Toxic waste

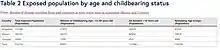
Of the exposed population, the proportion of women of childbearing age was relatively equal across the three countries.

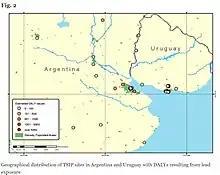
Geographical distribution of TSIP sites in Argentina and Uruguay with DALYs resulting from lead exposure

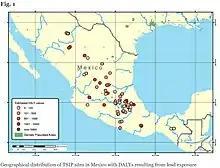
Geographical distribution of TSIP sites in Mexico with DALYs resulting from lead exposure

It can be seen that in Argentina, Mexico, and Uruguay there has been an increase in industrial development, urbanization, and socioeconomic forces. As these industries grow there is an underlying consequence of pollution that comes from environmental exposure to hazardous waste. When people are exposed to this pollution, they suffer negative health effects. With diseases on the rise, the disability-adjusted life year (DALY) starts to decline, so the time the average person lives decreases, especially in low to middle-income countries.